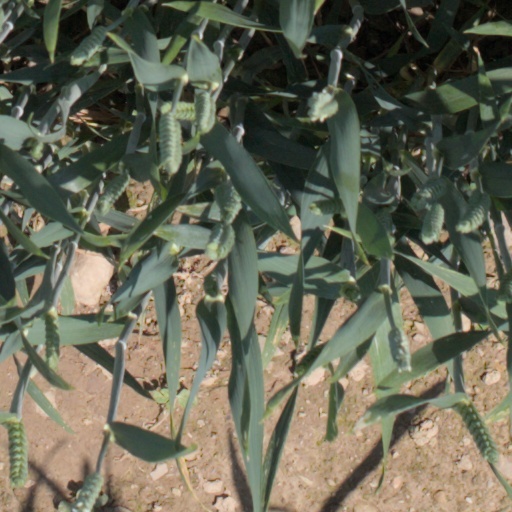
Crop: wheat